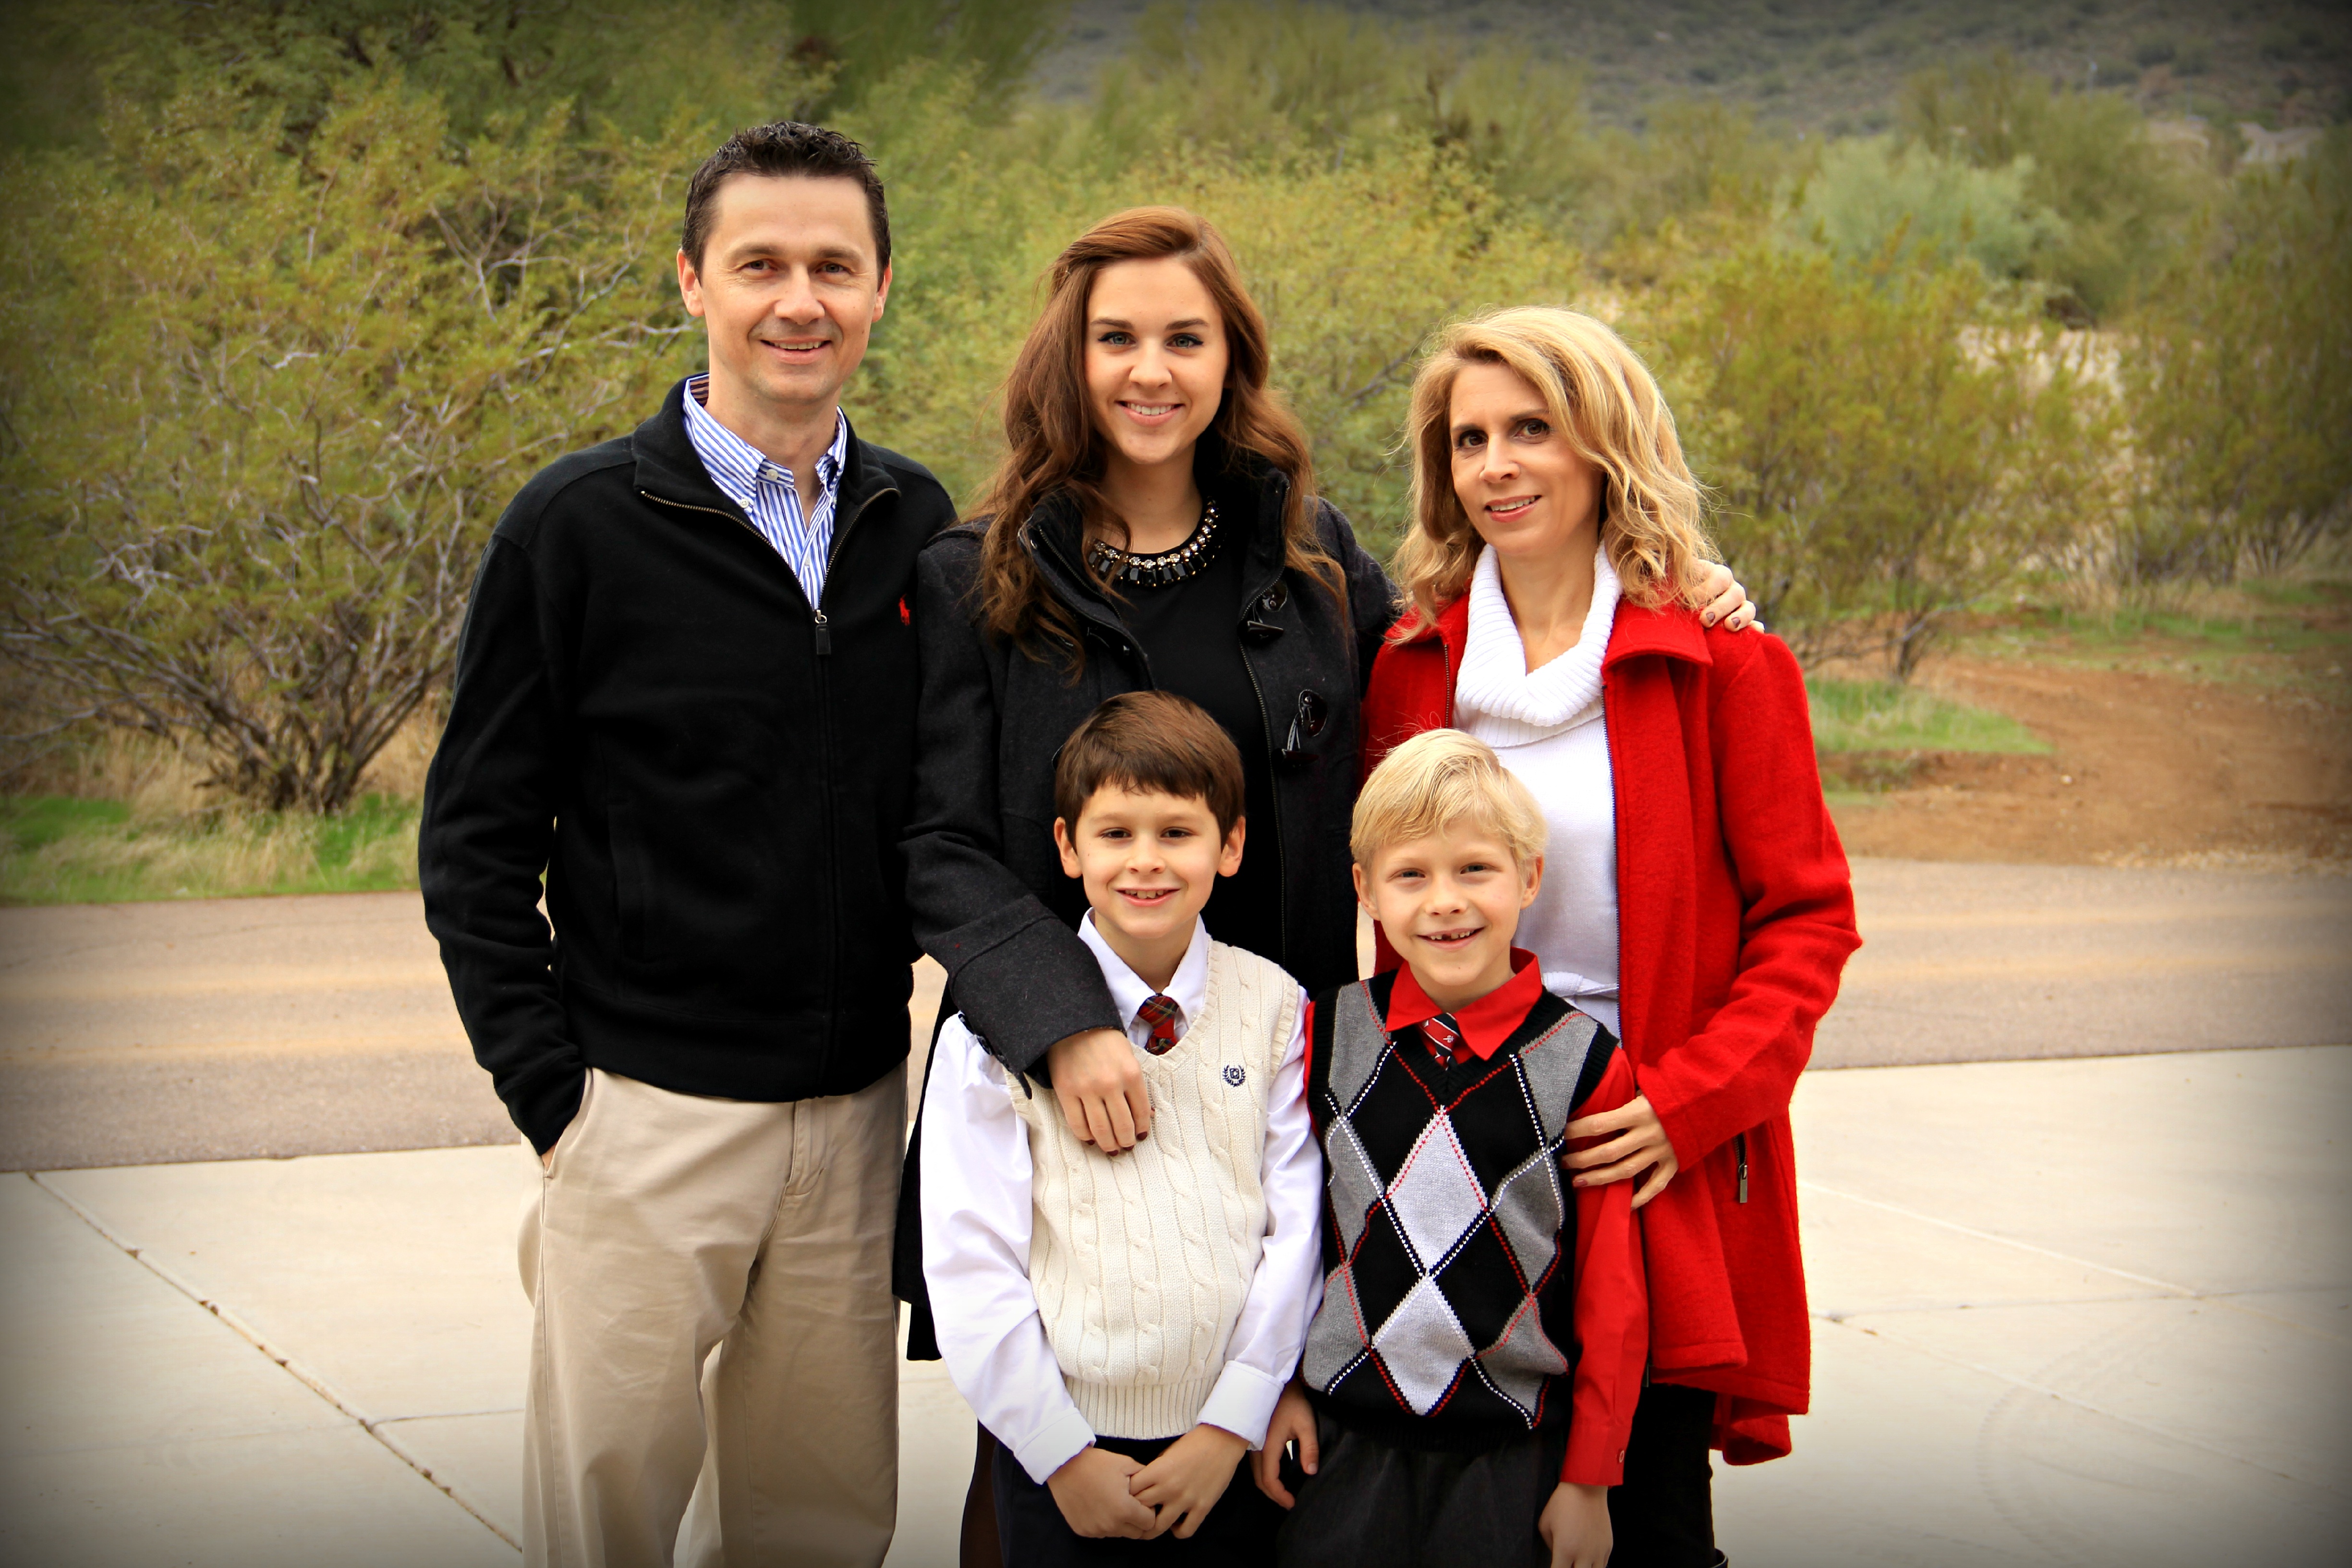
man, person, people, girl, cute, male, portrait, holiday, child, together, groom, sibling, family, kids, ceremony, children, friends, brother, happy children, family playing, portrait photography